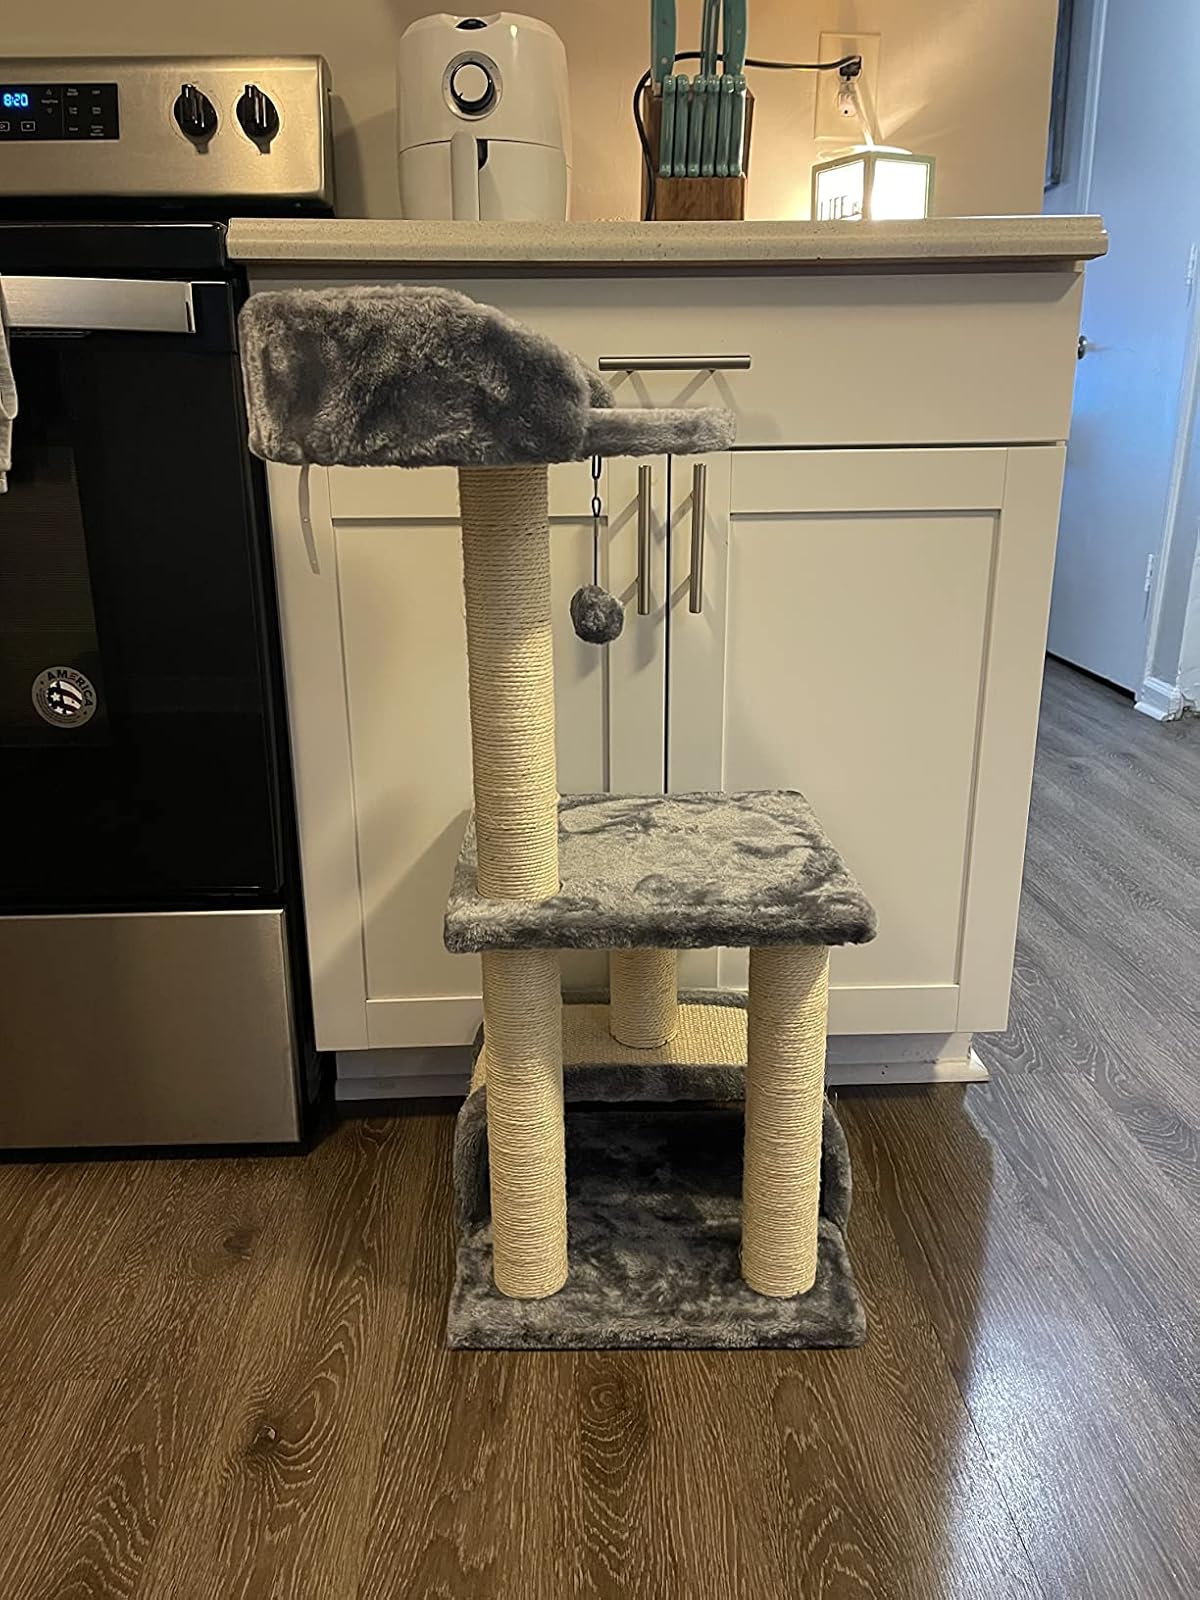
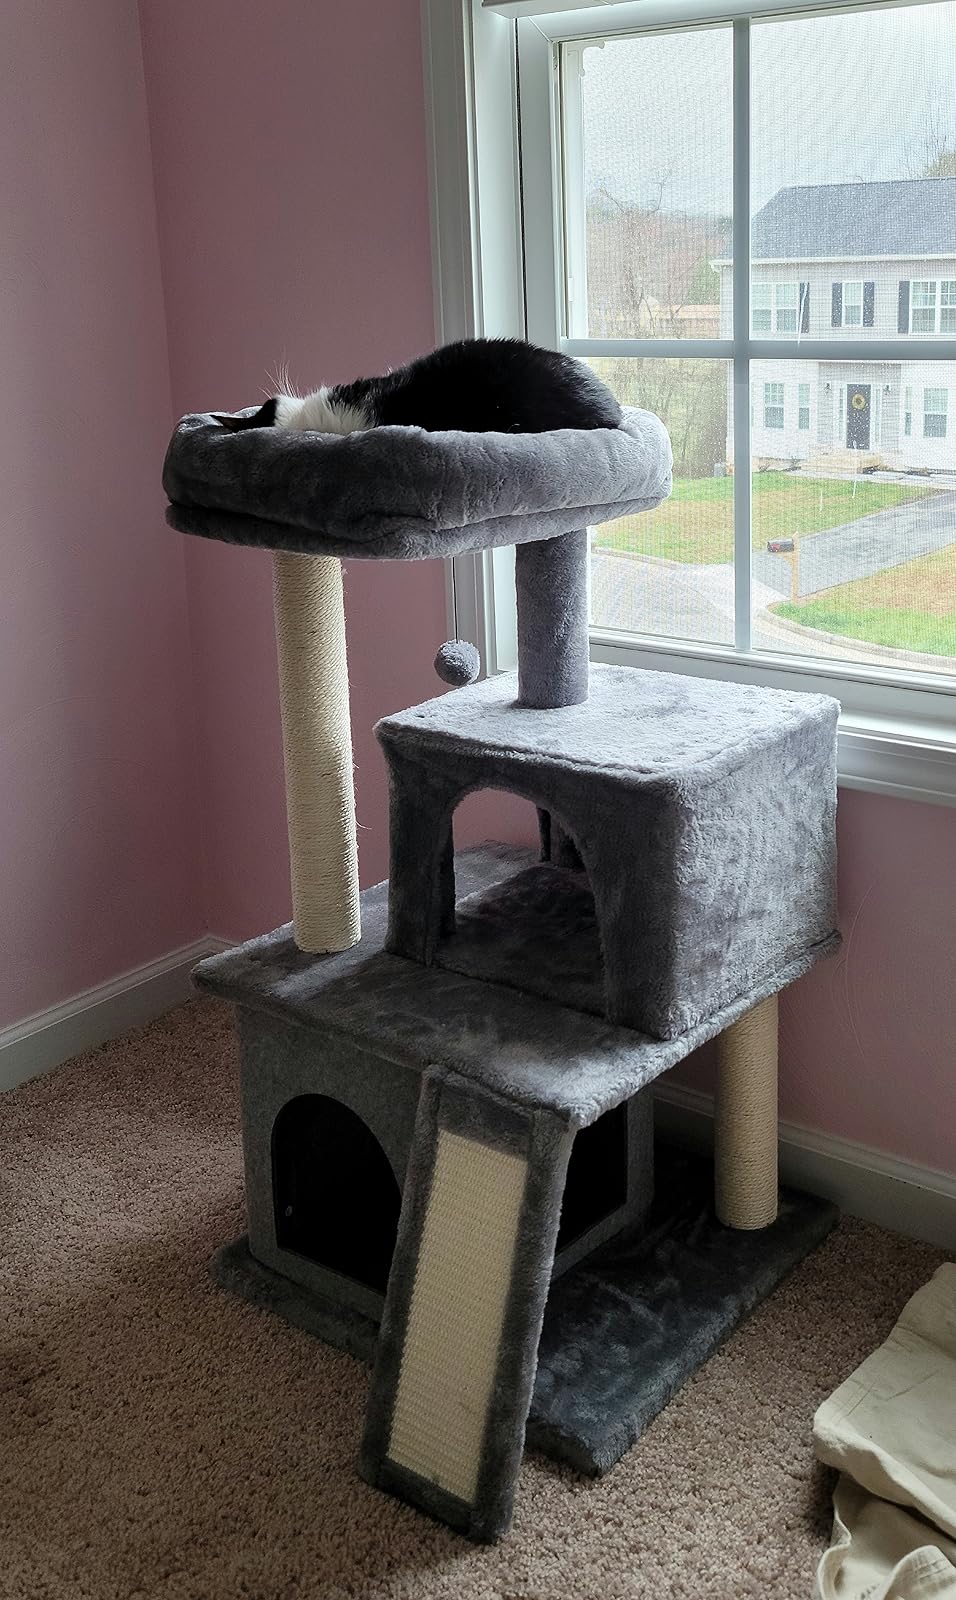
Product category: items_cat tree
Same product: no